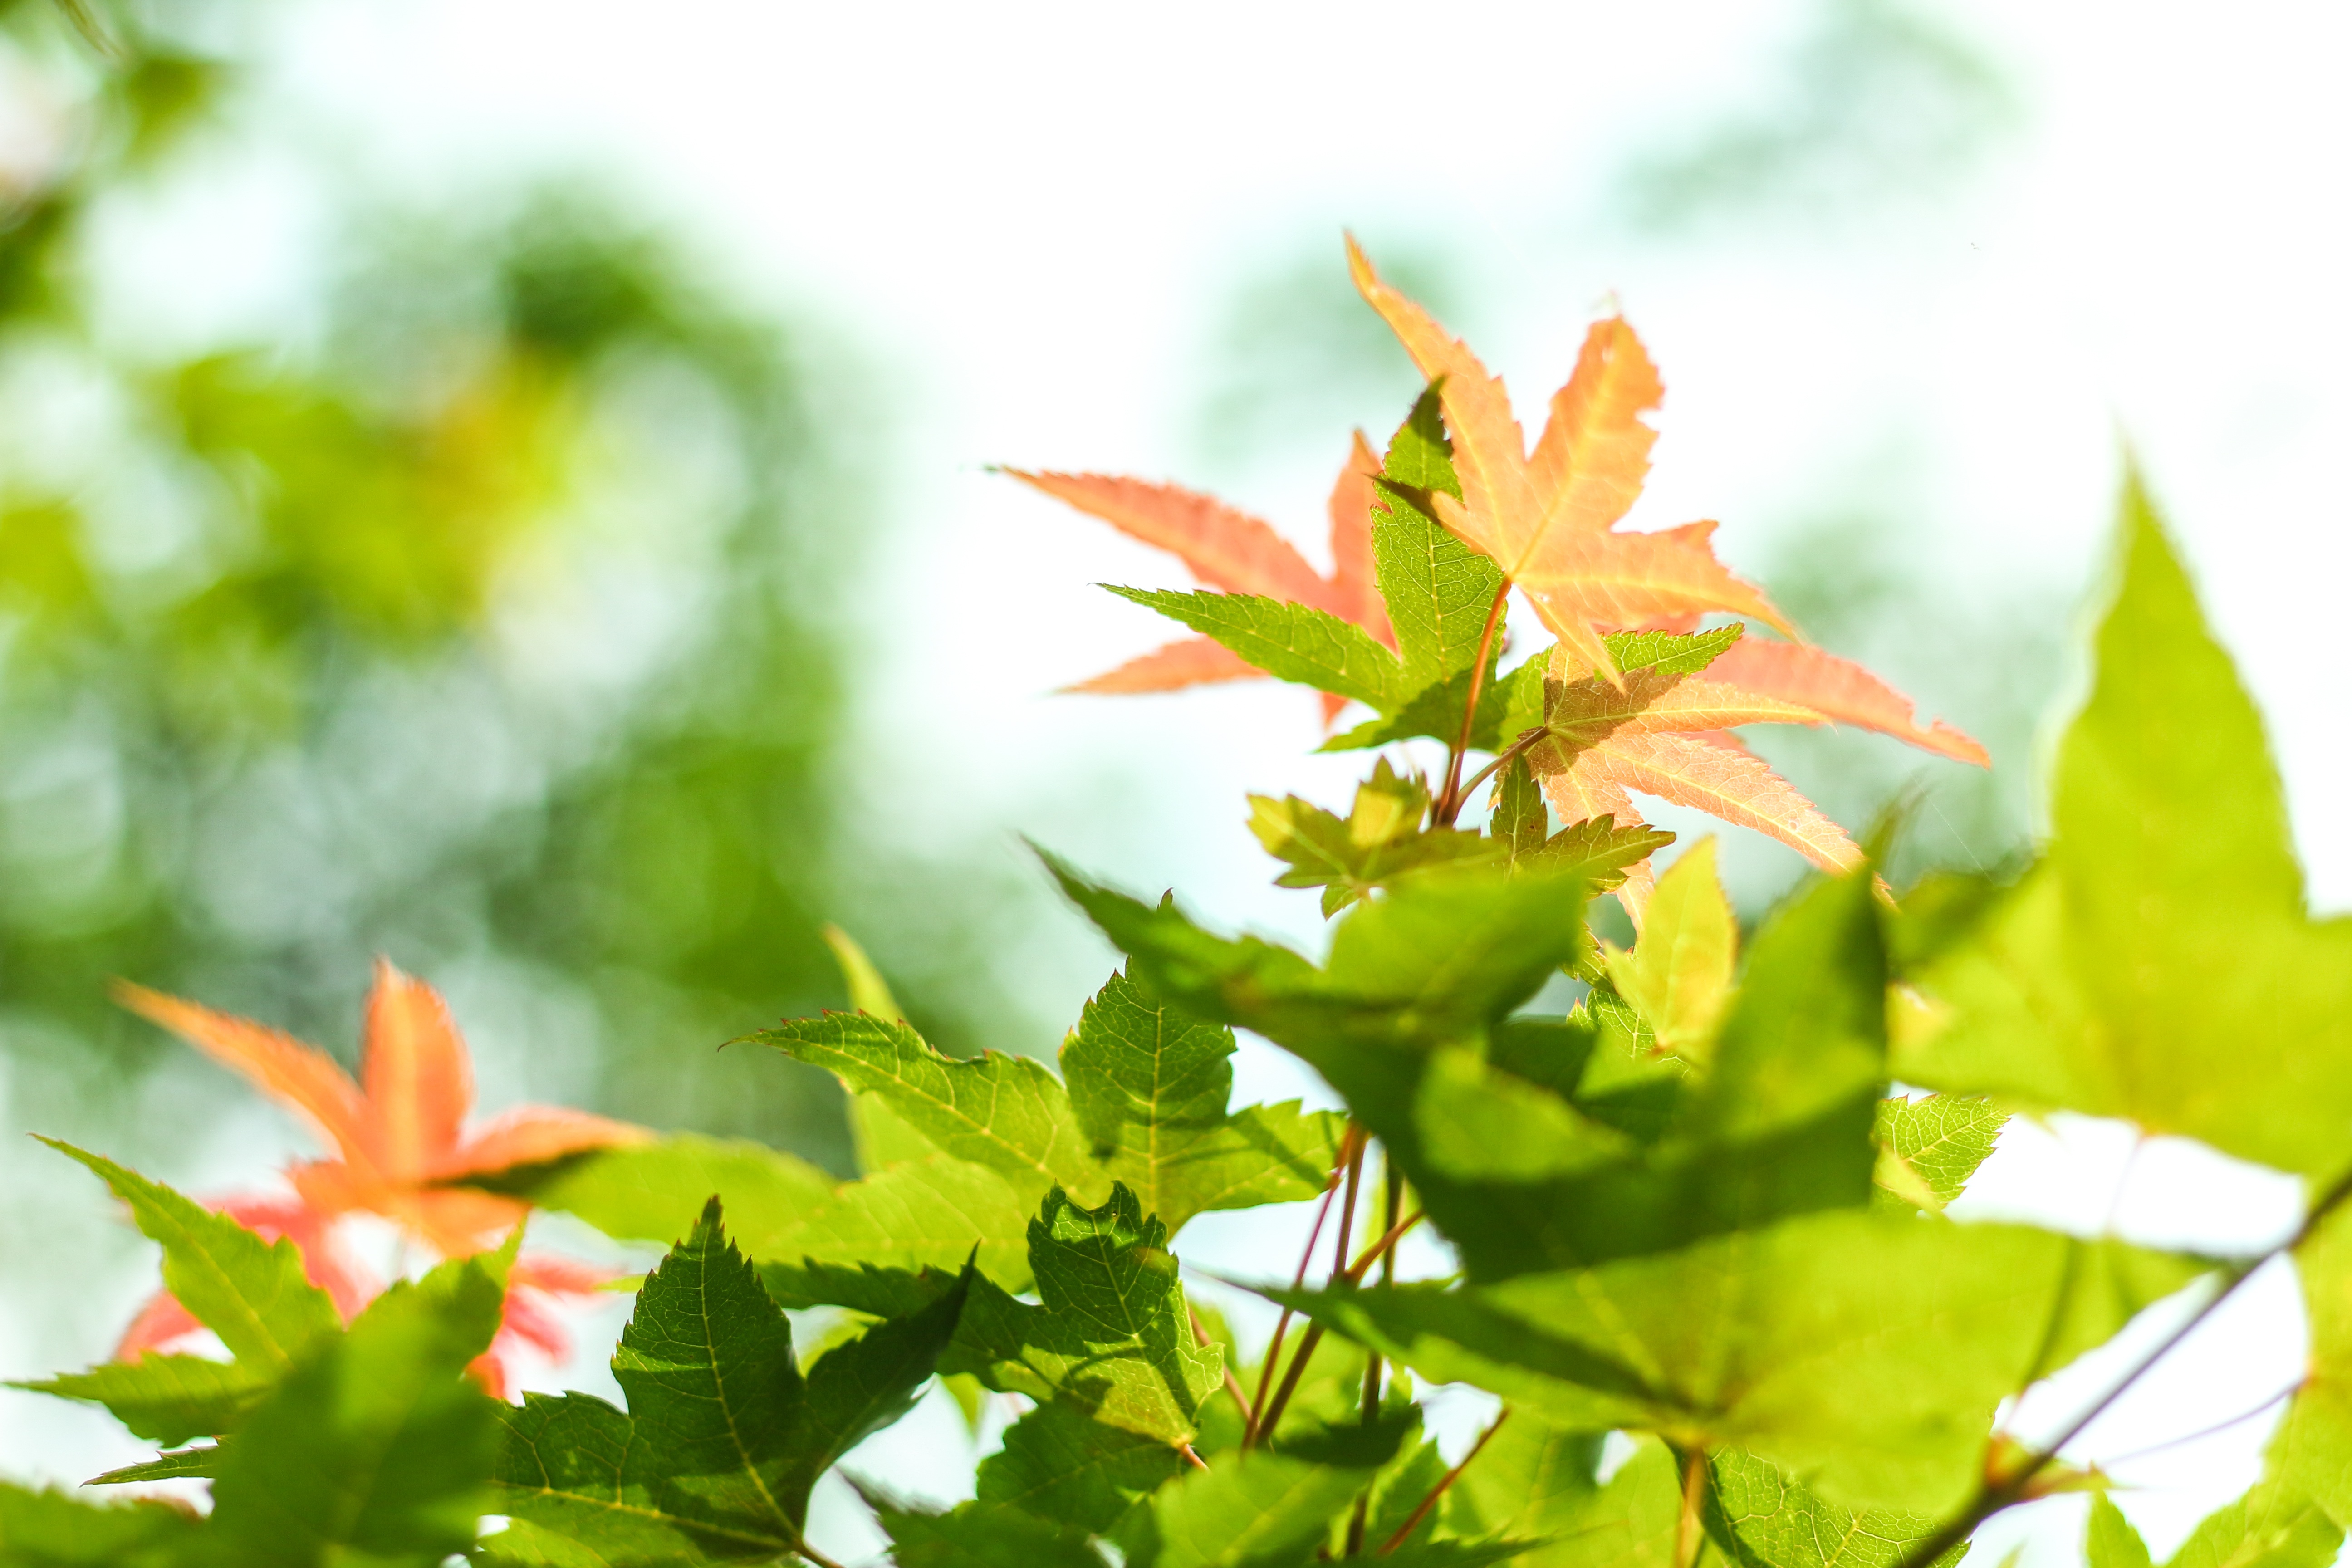
tree, nature, branch, plant, sunlight, leaf, flower, green, produce, autumn, botany, flora, season, maple, maple tree, maple leaf, shrub, macro photography, green leaves, flowering plant, woody plant, land plant